Helen Ganzarolli

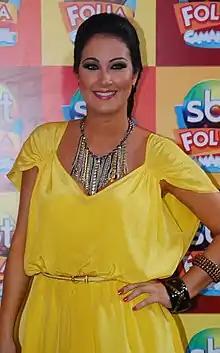
Ganzarolli in 2012

She began her career when she moved to the age of twelve to Presidente Venceslau, in the interior of the state of São Paulo, where she participated in several beauty contests and won several titles.